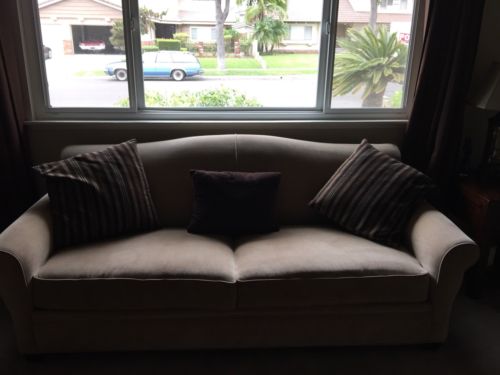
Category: sofa